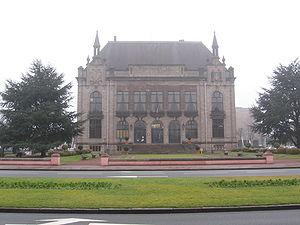
Mairie de Marcq-en-Baroeul (59700) Février 2006 Photographie personnelle
Marcq-en-Barœul est une commune française située dans le département du Nord en région Hauts-de-France, faisant partie de la Métropole européenne de Lille.